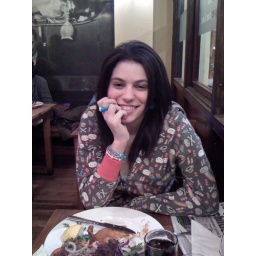
At the pizza osteria place near liverpool street station.